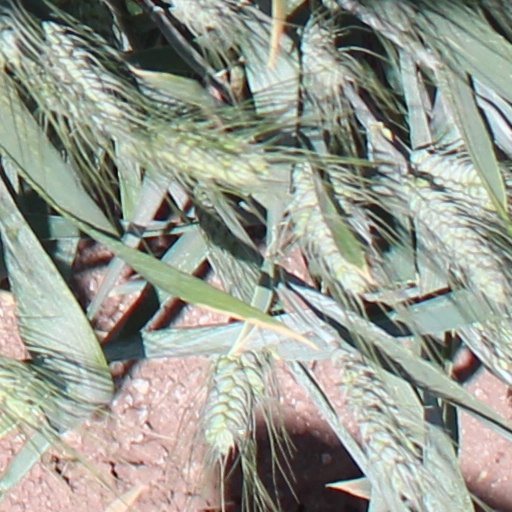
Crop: wheat